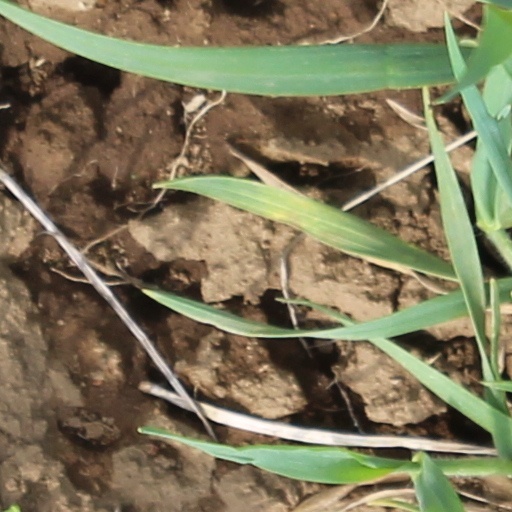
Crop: wheat